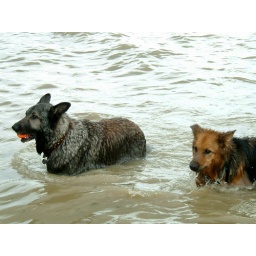
2 dogs with ball in sea